Vestbygda Chapel

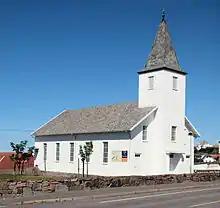
View of the church

Vestbygda Chapel is a parish church of the Church of Norway in Farsund Municipality in Agder county, Norway. It is located in the village of Vestbygd. It is one of the two churches for the Lista parish which is part of the Lister og Mandal prosti (deanery) in the Diocese of Agder og Telemark. The white, wooden church was built in a long church design in 1909 using plans drawn up by the architect D.J. Meberg. The church seats about 320 people.